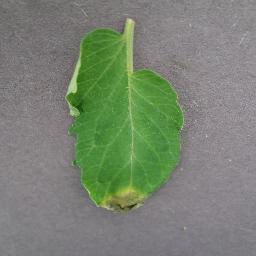
Label: Tomato___Late_blight